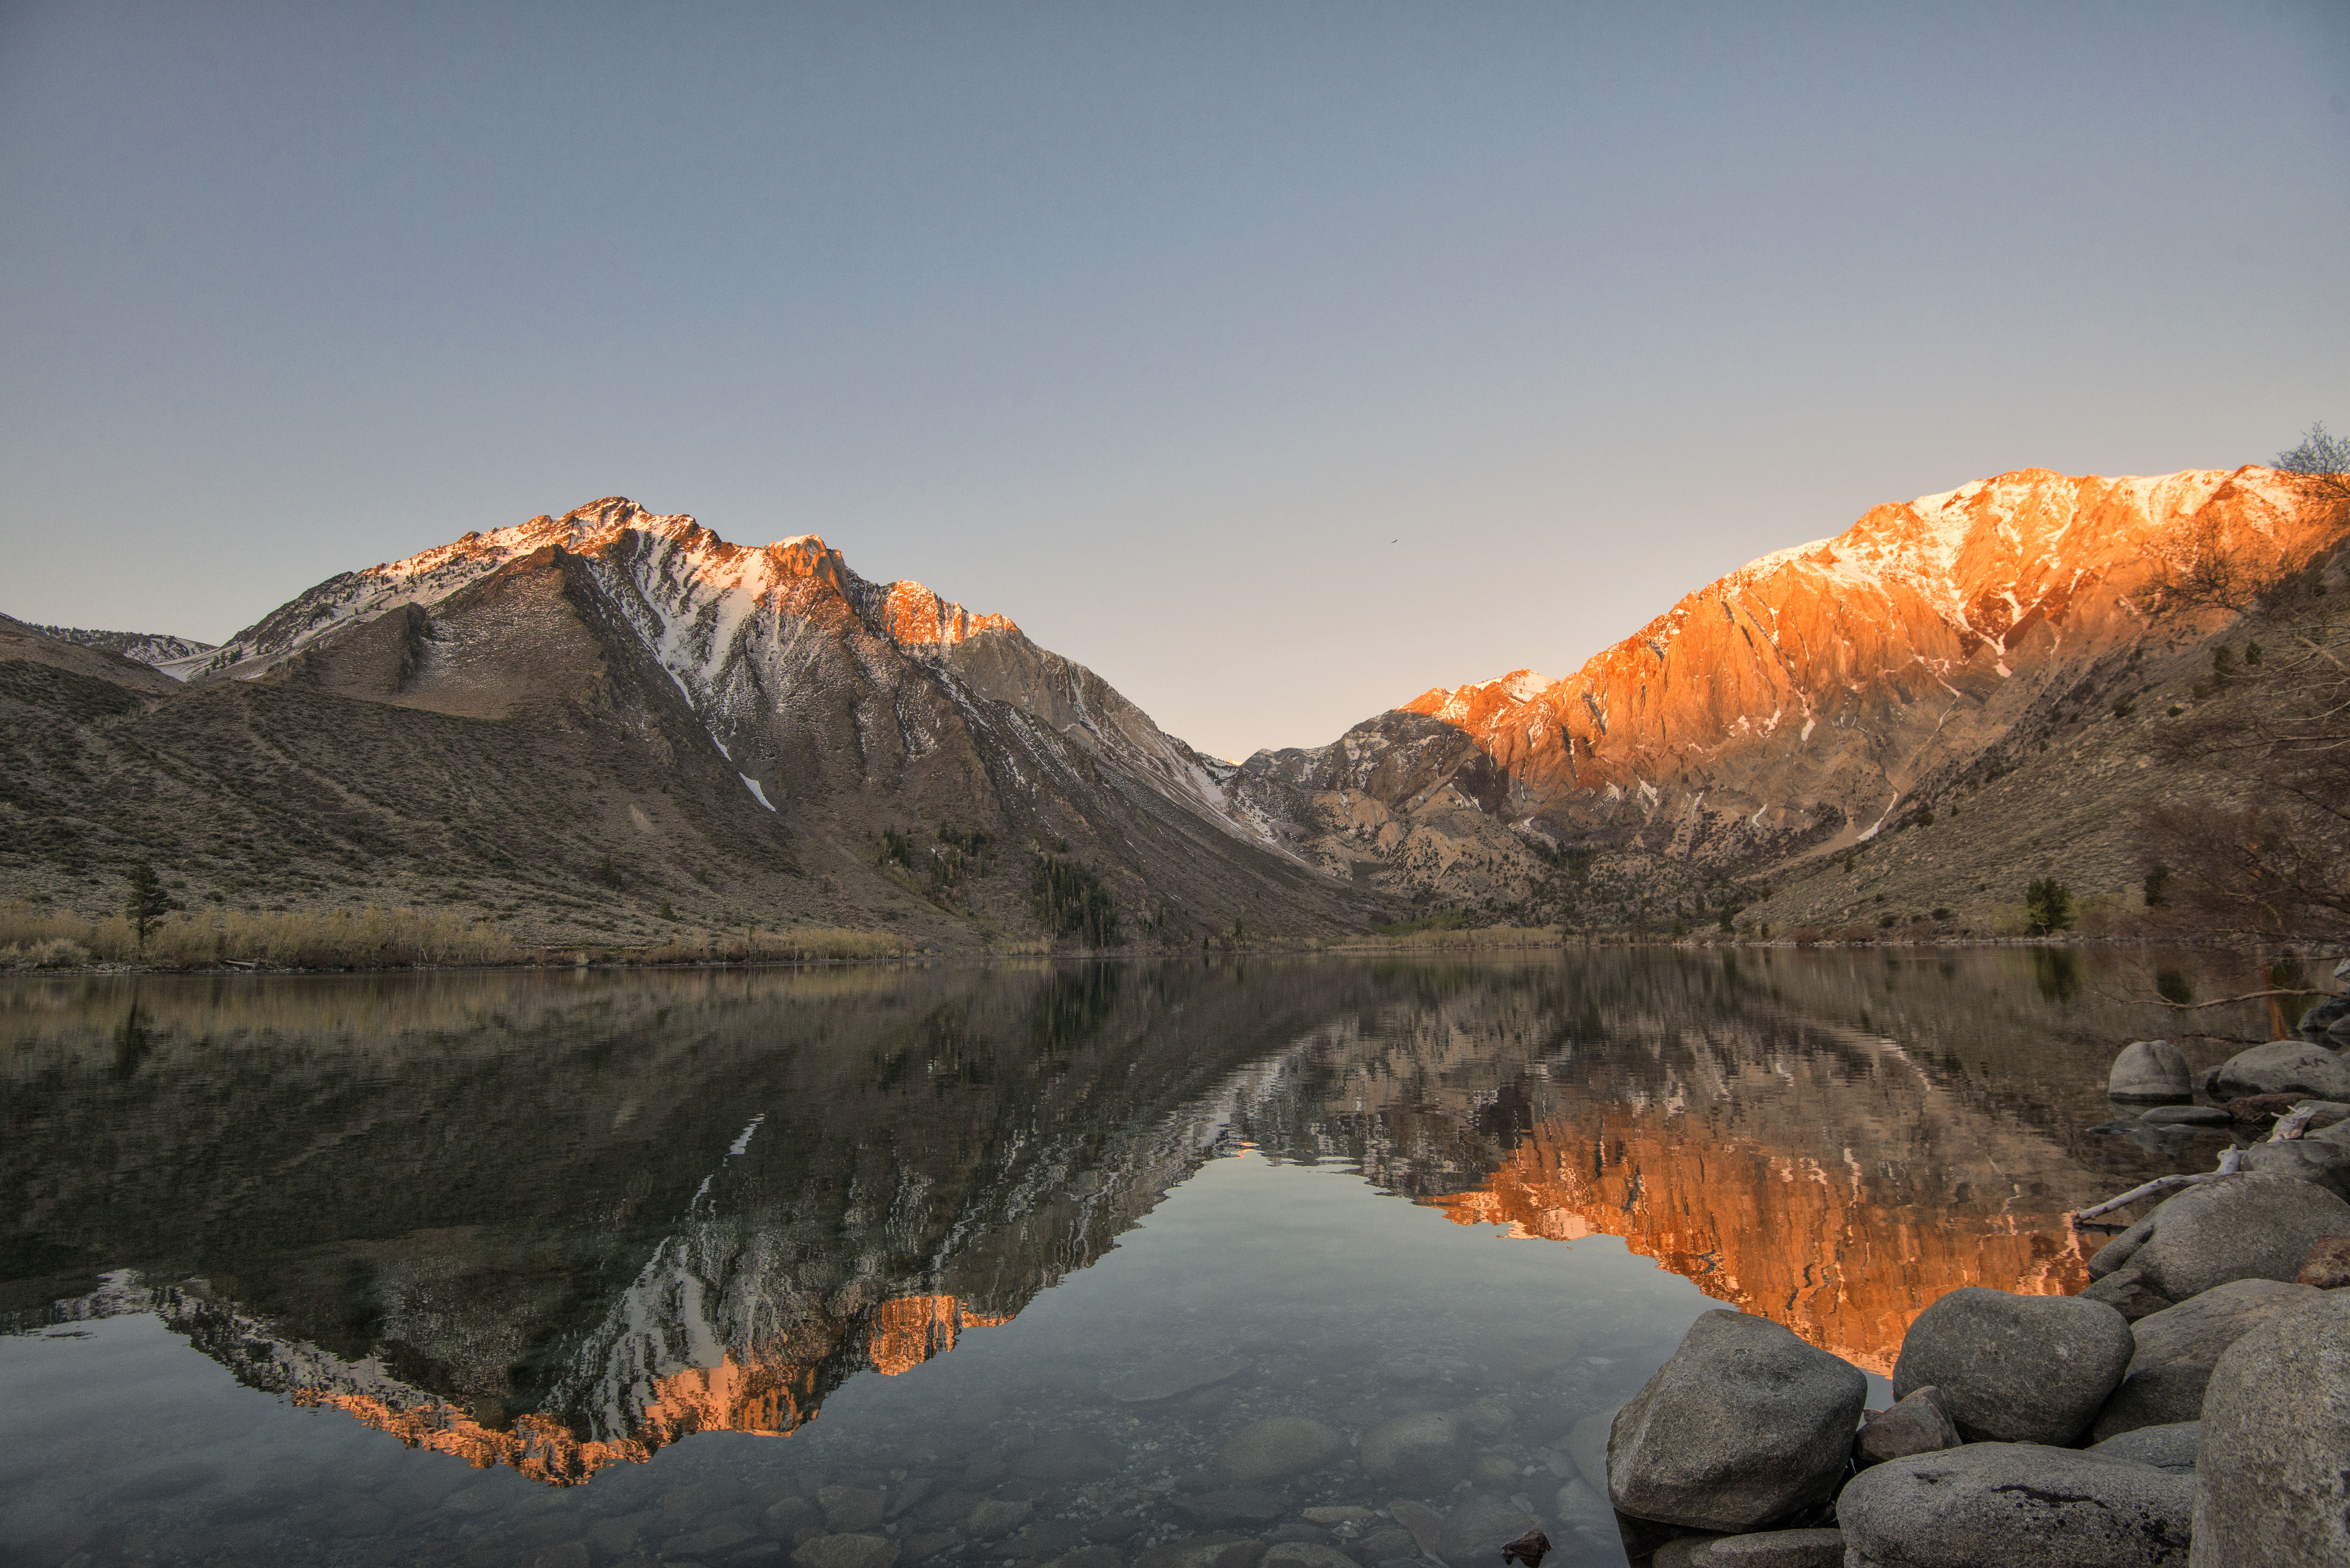
landscape, water, nature, rock, wilderness, mountain, cloud, sky, sunrise, morning, hill, lake, dawn, mountain range, evening, reflection, fjord, highland, national park, california, bank, cool image, alps, escarpment, fell, i, nikond800e, loch, convictlake, tarn, lake district, mountainous landforms, geological phenomenon, mount scenery